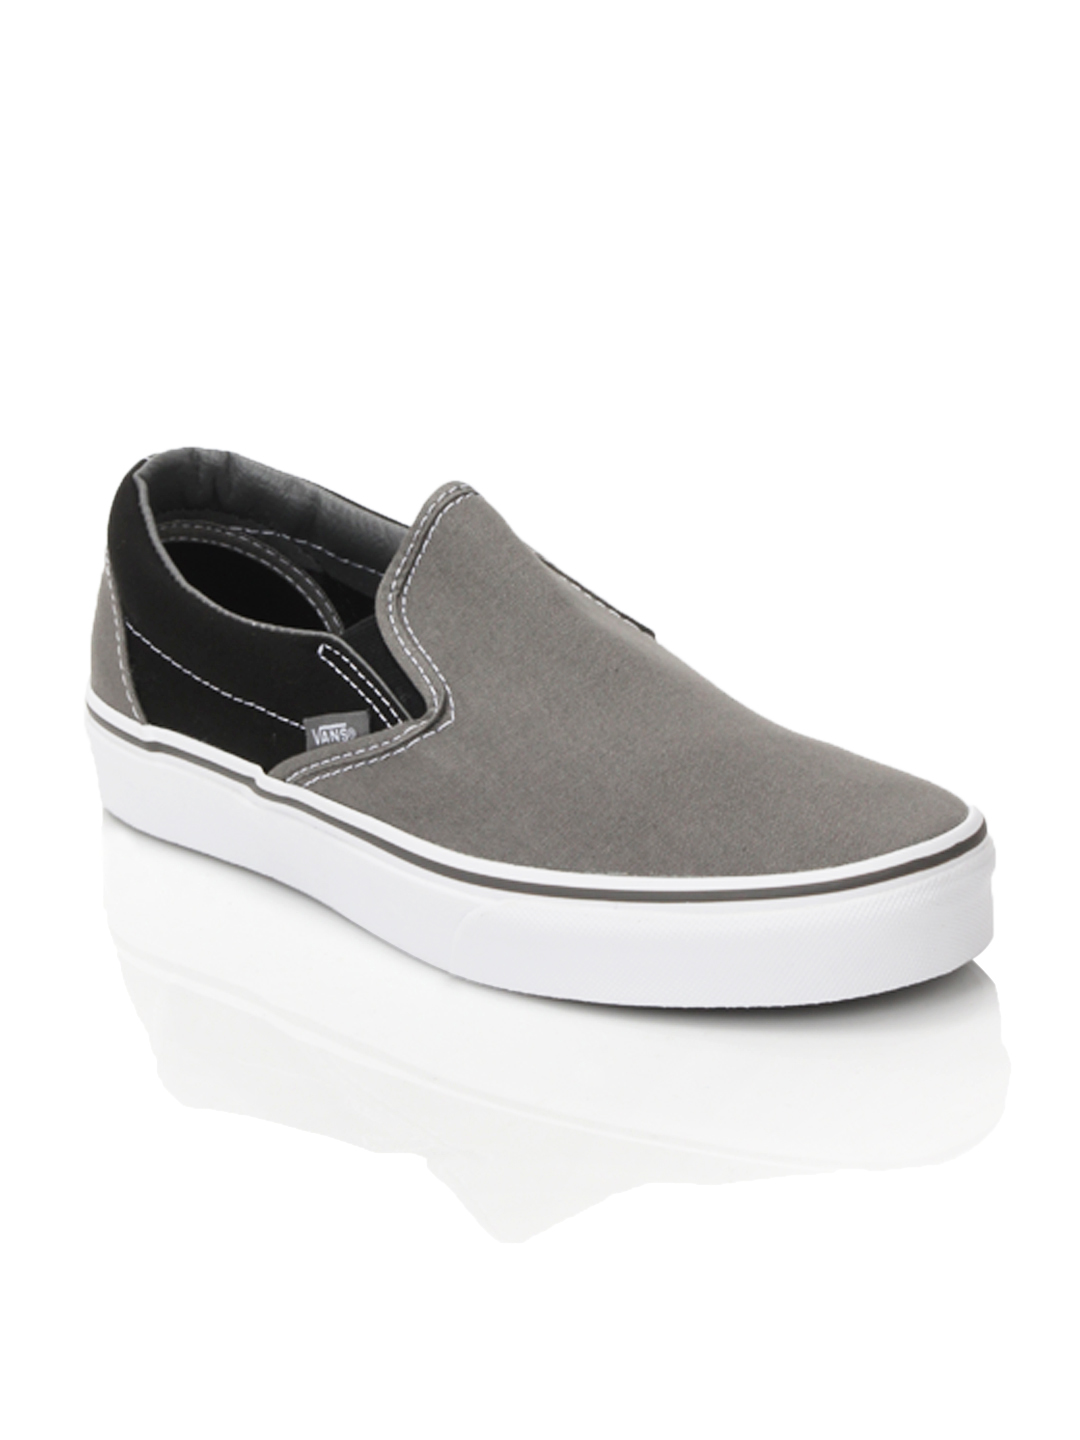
Vans Men Classic Slip-On Grey Shoes
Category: Footwear / Shoes / Casual Shoes
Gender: Men
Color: Grey
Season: Summer 2012
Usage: Casual